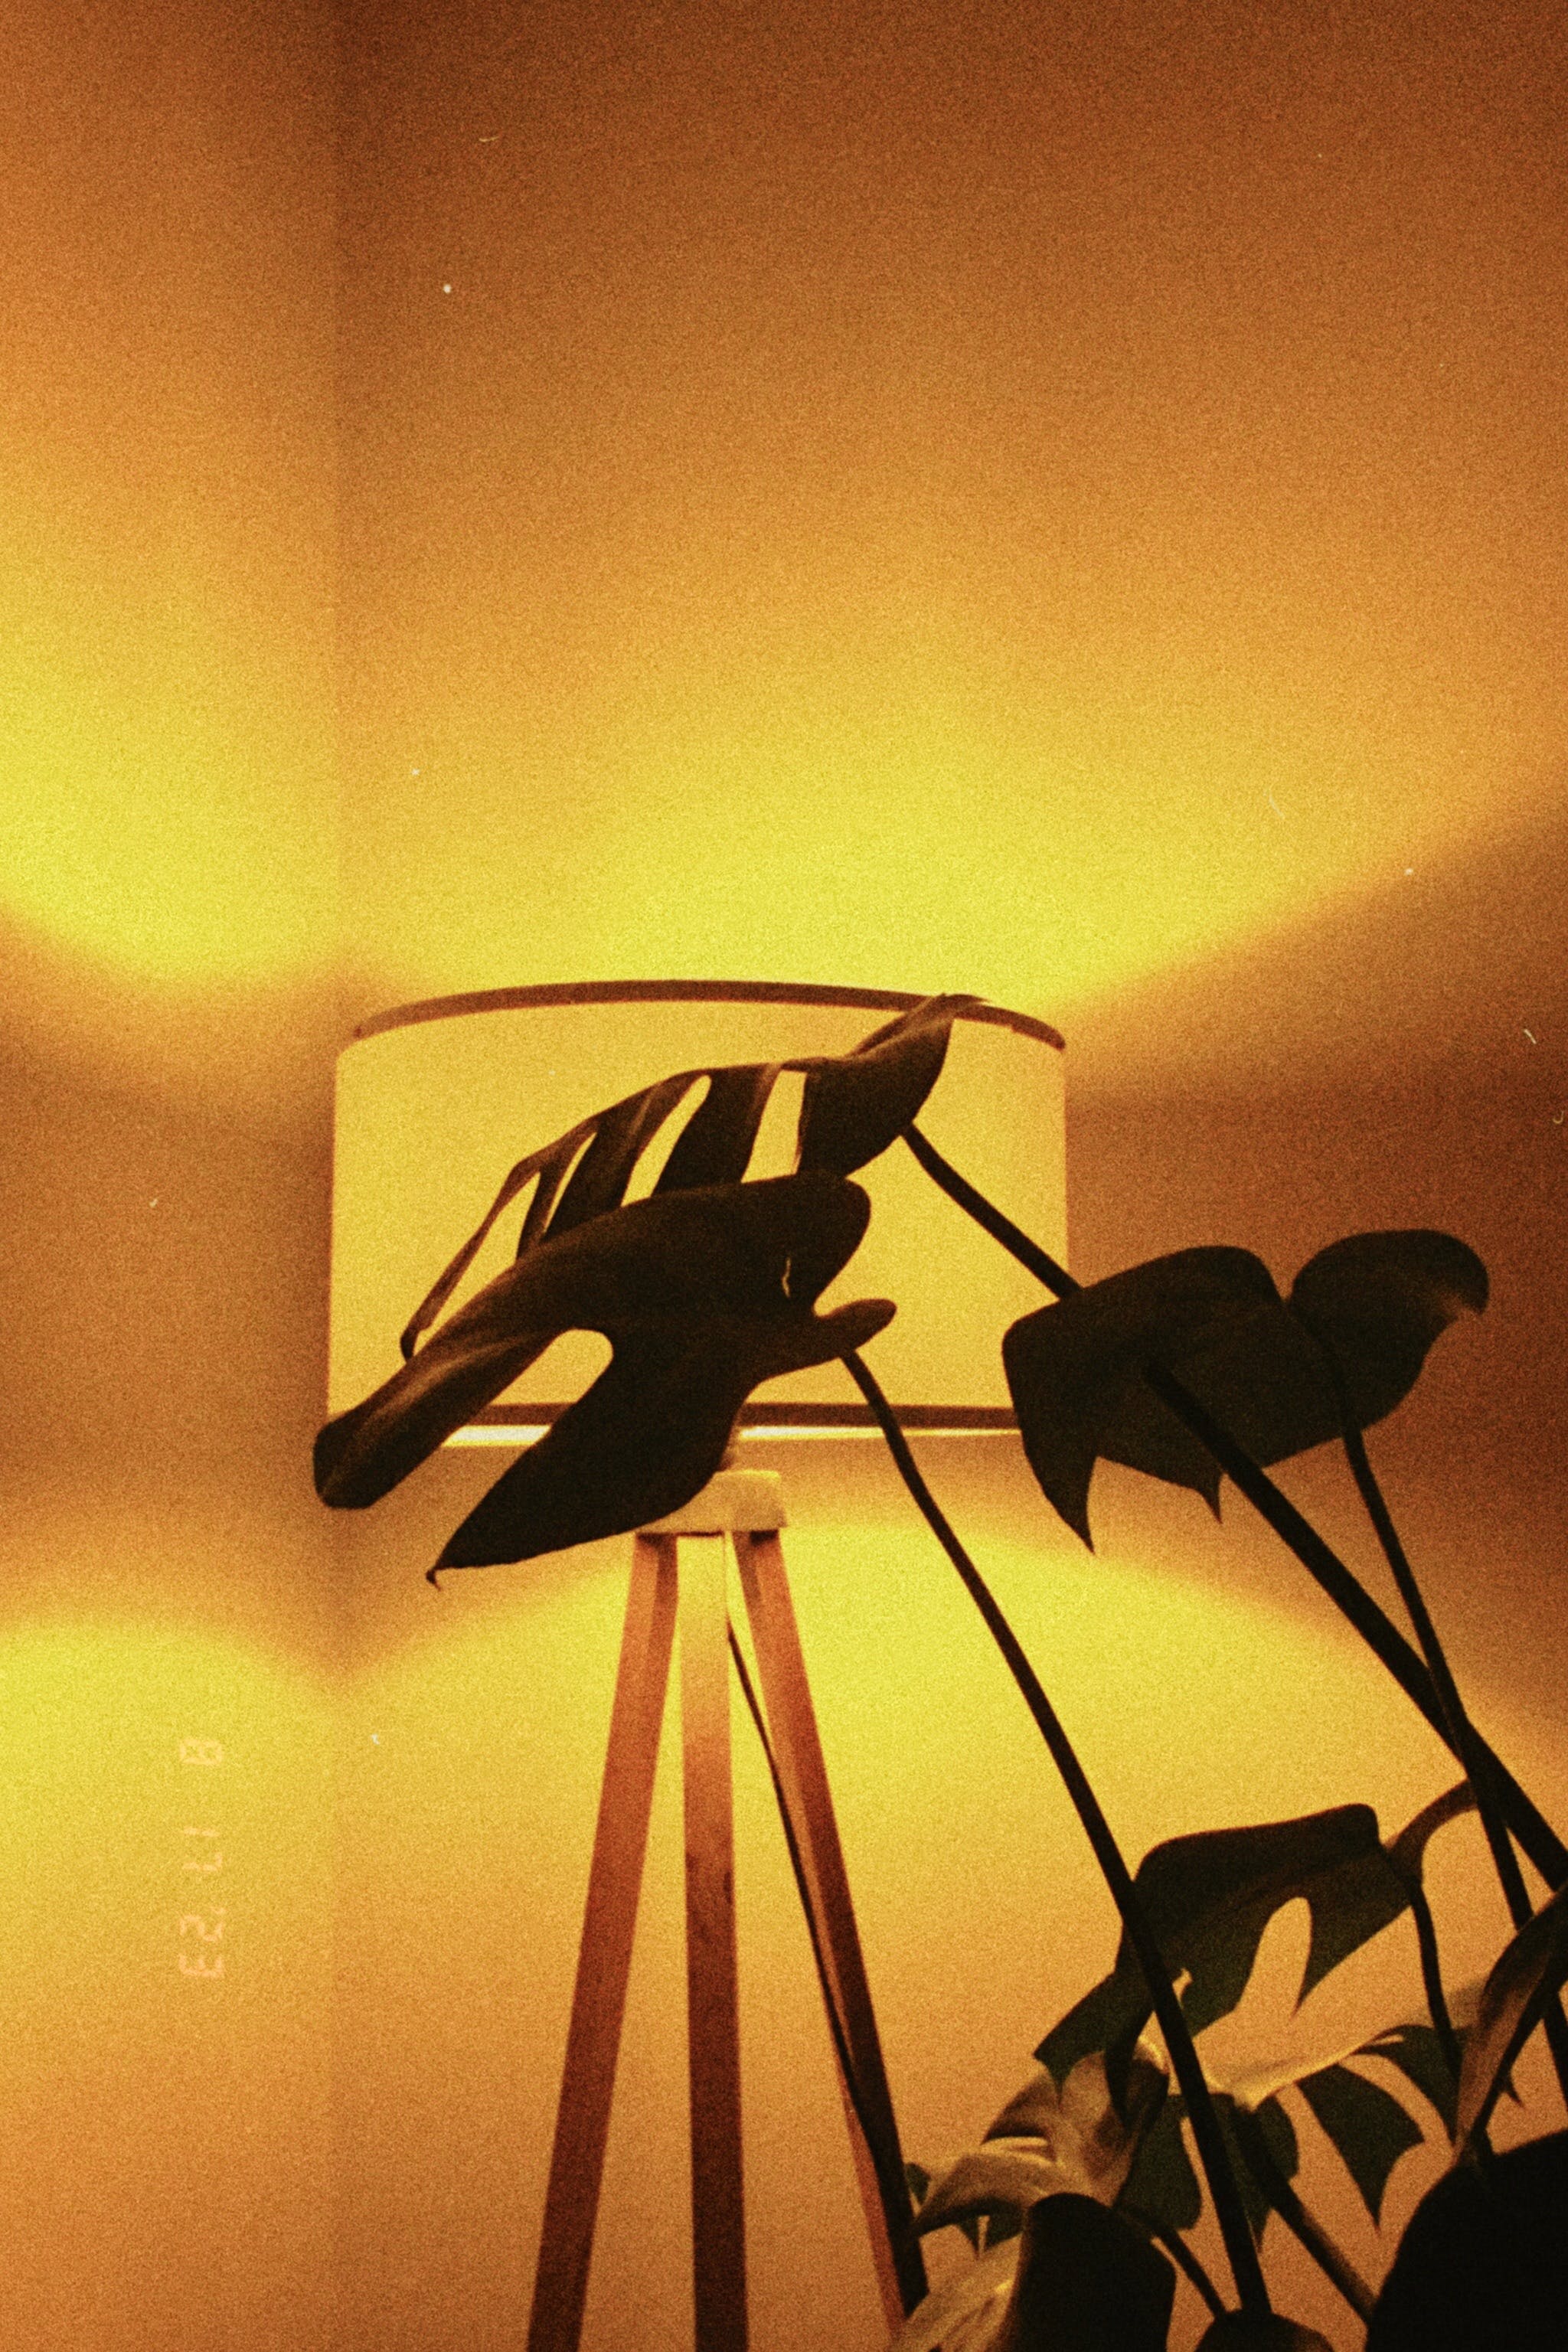
art, sky, afterglow, orange, sunlight, wood, sunset, water, sunrise, sculpture, morning, Tints and shades, dusk, heat, sun, astronomical object, wing, landscape, twig, horizon, backlighting, evening, shadow, dawn, illustration, metal, macro photography, still life photography, wildlife, reflection, light fixture, lampshade, natural landscape, red sky at morning, silhouette, grass, visual arts, plant stem, rock, lighting accessory, home accessories, statue